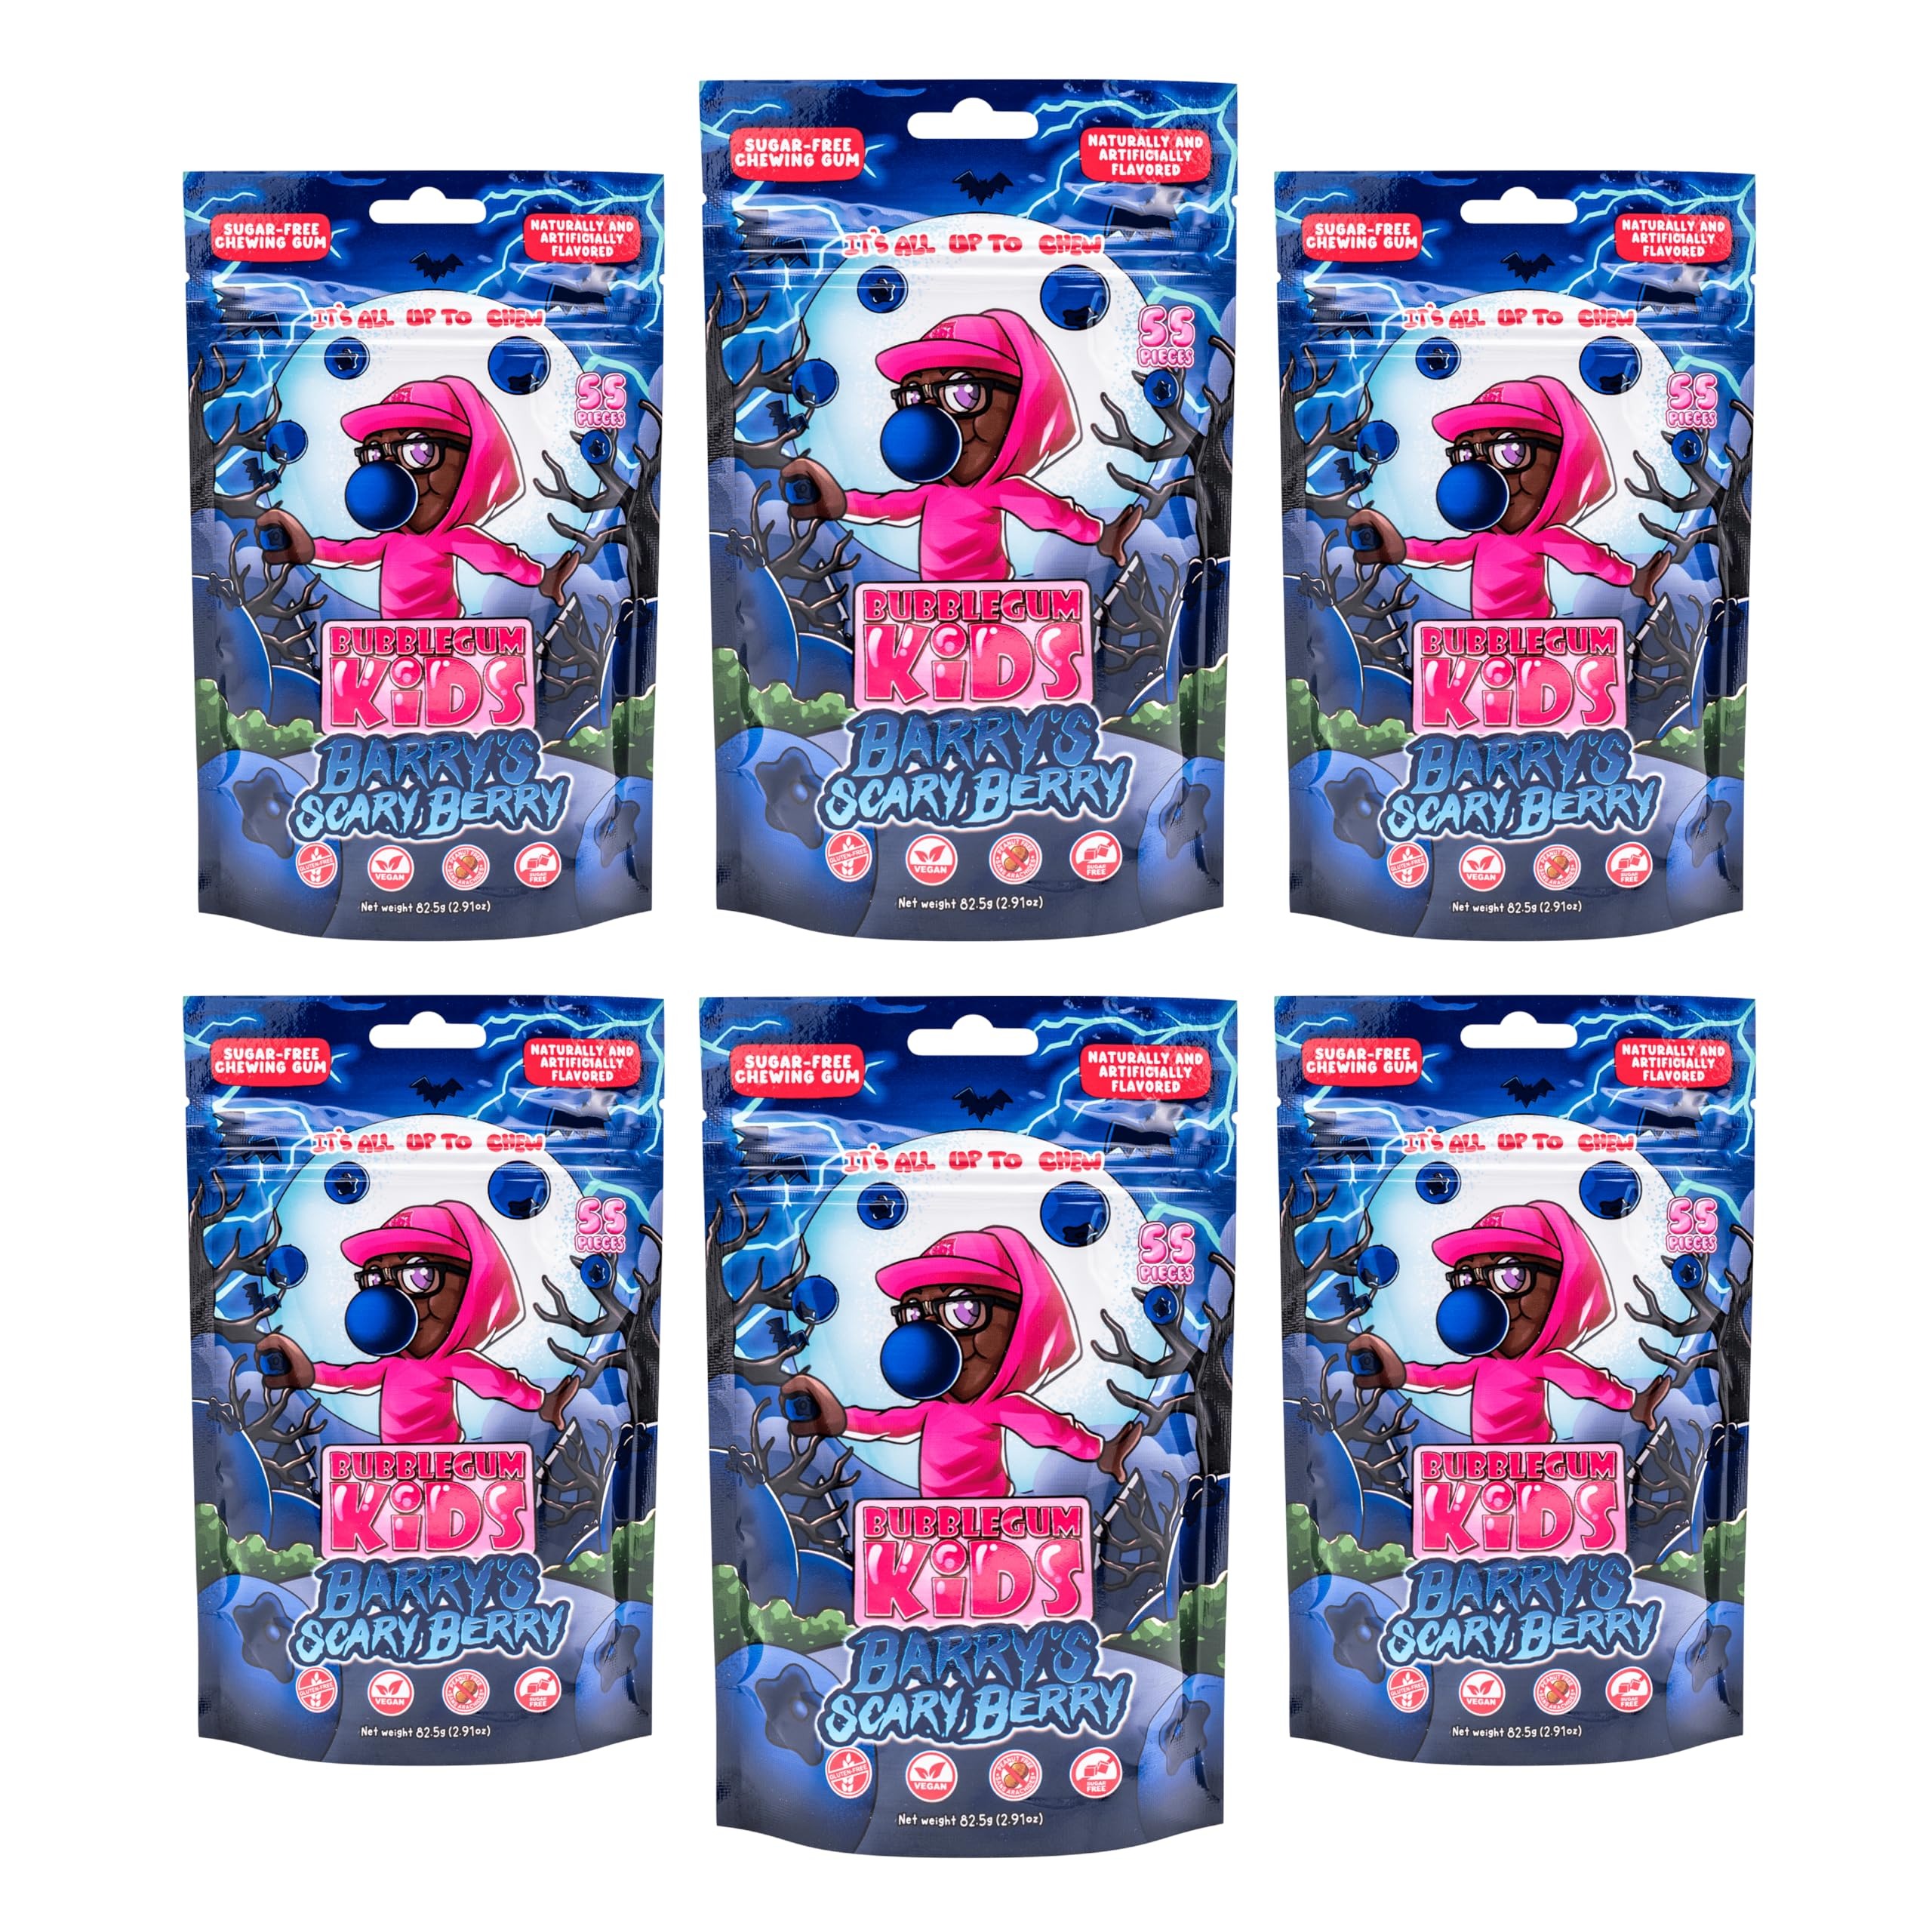
Item Name: Bubblegum Kids Sugar Free Gum - For Kids and Adults - Vegan Friendly - Retro, Parent Approved Bubble Gum with Burst of Sweet Flavor - Barry's Scary Berry (Berry 6-Pack)
Bullet Point 1: 🦄 BUBBLEGUM REIMAGINED - Bubblegum Kids is a delightful sugarless gum that captures the timeless taste of Classic bubble gum in a variety of flavors, taking you on a nostalgic journey back to carefree days while being surprisingly sugar-free. Indulge in Barry's Scary Berry, a unique burst of berry sweetness.
Bullet Point 2: 👍 SUGAR-FREE GUM THAT DOESN'T TASTE SUGAR-FREE - Enjoy our berry flavored gum with a hint of fun in every chew! Unlike traditional gums that use corn syrup or sugar, our sugar free chewing gum delivers an ultimate, health-conscious alternative that’s vegan friendly.
Bullet Point 3: 🍬 A HEALTHIER AND TASTIER CHEWING GUM - Our sugar free bubble gum is a healthier and tastier choice to traditional candy. Its long lasting flavor means you can chew and chew while knowing you're making a better choice for your taste buds and your health.al candy. Its long lasting flavor means you can chew and chew while knowing you're making a better choice for your taste buds and your health.
Bullet Point 4: 😘 LESS CALORIES, MORE BUBBLEGUM FUN - Our sugar free chewing gum is vegan and gluten-free with only 5 calories per 2 pieces and a remarkable 81% fewer calories than regular bubblegum so you can enjoy it guilt-free!
Bullet Point 5: 🍭 SWEETNESS WITHOUT THE SUGAR RUSH - Bubblegum Kids is crafted for kids and kids at heart. Dive into a world of unbeatable sweetness with every chew, wrapped in a berry flavor that lasts!
Value: 330.0
Unit: Count

Price: 12.06